Victory Stele of Naram-Sin

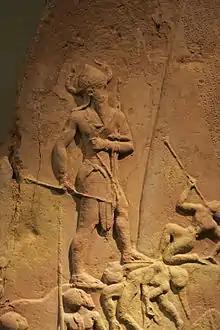
King Naram-Sin standing over Lullubian corpses (detail).

A tree native to the area is pictured between the two groups of soldiers, firstly to locate the battle in a specific place, and to help frame the stele.